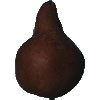
Label: Pear Kaiser 1